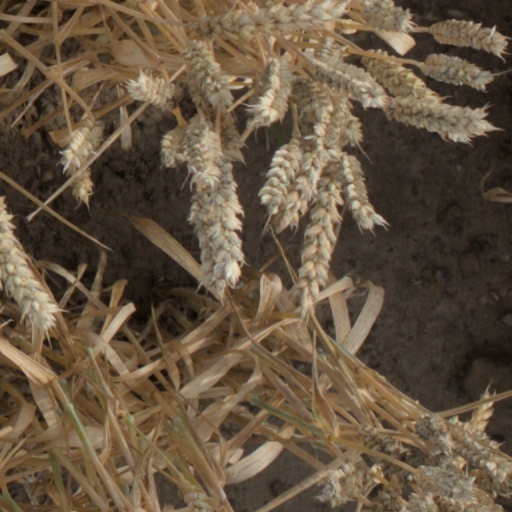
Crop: wheat